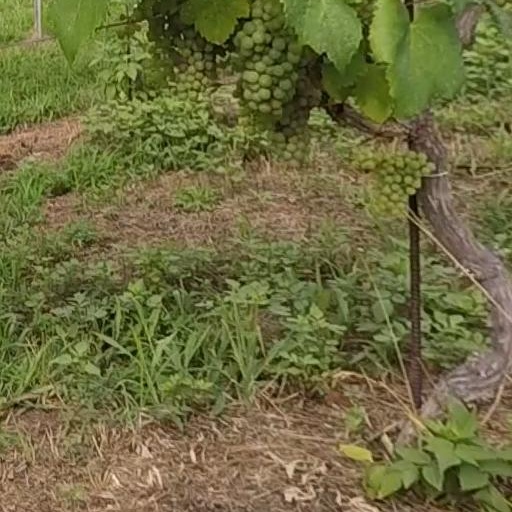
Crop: grape